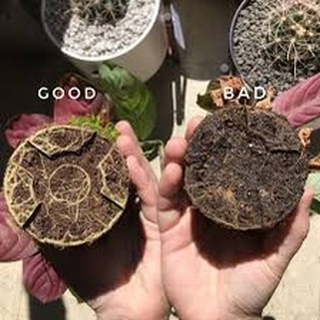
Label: wheat_common_root_rot